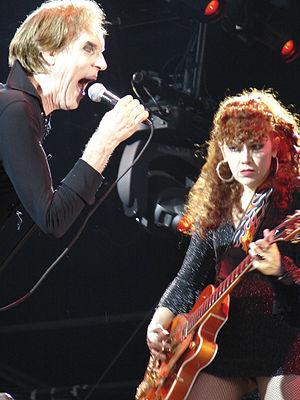
The Cramps, ou simplement Cramps, est un groupe de rockabilly américain, originaire de New York. Formé en 1975, il est dissous après la mort du chanteur Lux Interior, le 4 février 2009.
Le psychobilly est un genre musical mêlant rockabilly et garage rock, sous influence du punk rock, puis du heavy metal. Il est à l'origine de quelques sous-genres tels que thrashabilly, punkabilly, surfabilly et gothabilly. Merriam-Webster le définit comme « une musique mêlant punk rock et rockabilly » ; un autre dictionnaire le définit comme « une musique frénétique. » About.com définit le psychobilly comme « une reprise du style de rock orienté country connue sous le nom de rockabilly... »